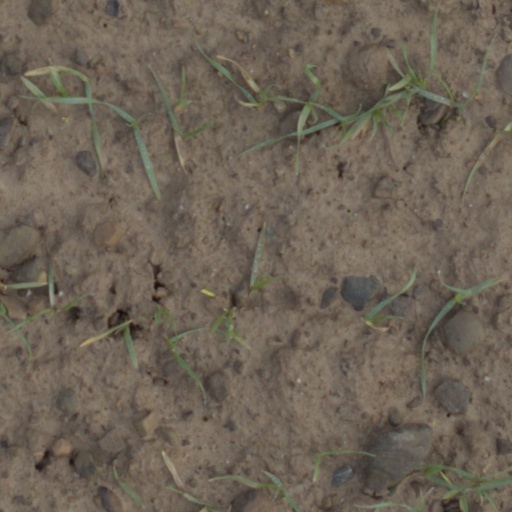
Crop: wheat